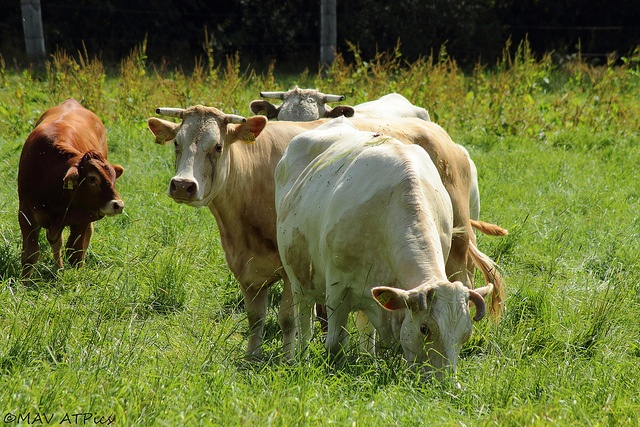
A herd of cattle grazing on tall lush green grass.
a group of cows are grazing in a fieldd
Several cows grazing in tall green grass on a sunny day.
MANY COWS ARE ON THE GRASS EATING AND GETTING FAT
a small herd of cows grazing in tall grass